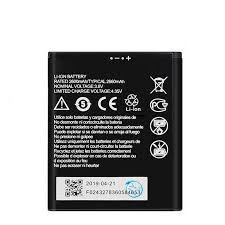
Waste category: battery